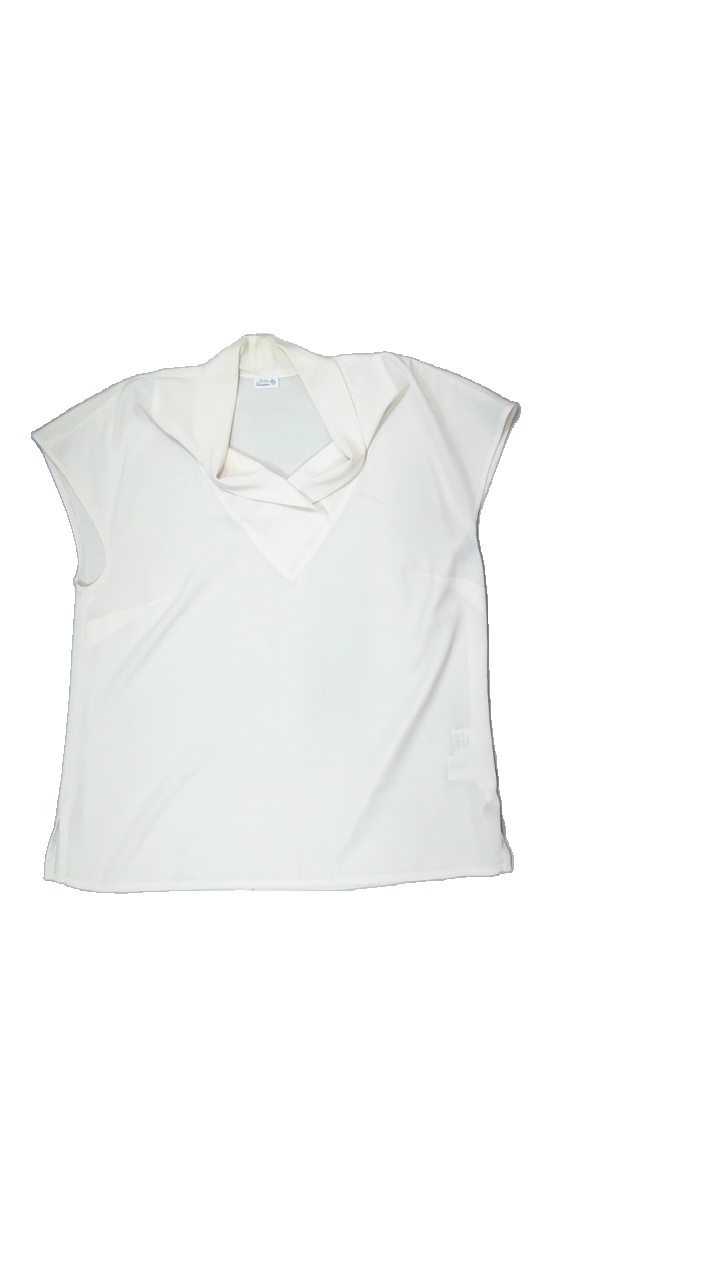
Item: Tank Top (Ladies)
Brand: Missing
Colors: White
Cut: Regular, V-collar
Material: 100%polyester
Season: Summer
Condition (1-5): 2
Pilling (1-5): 5
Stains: Major
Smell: Minor
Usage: Export
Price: <50